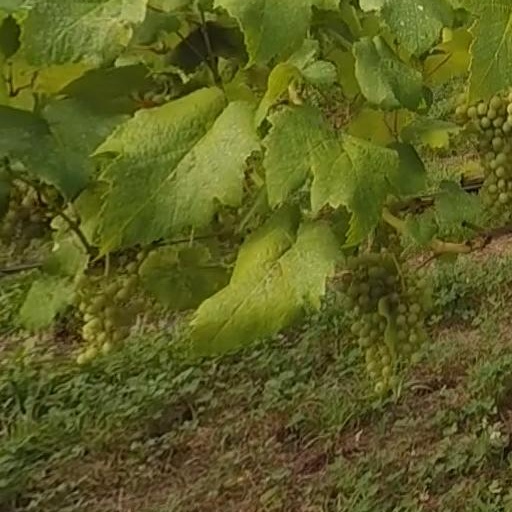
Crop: grape